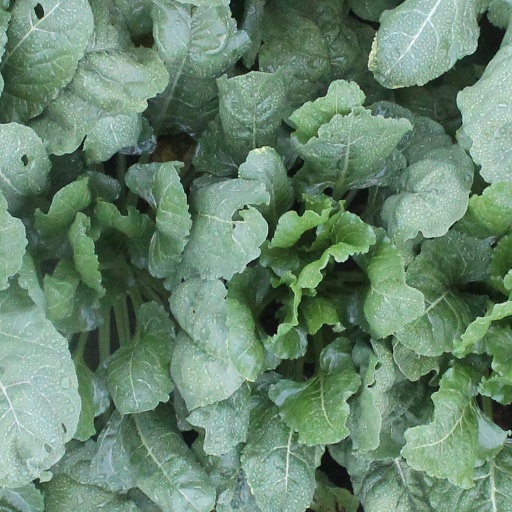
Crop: sugar beet